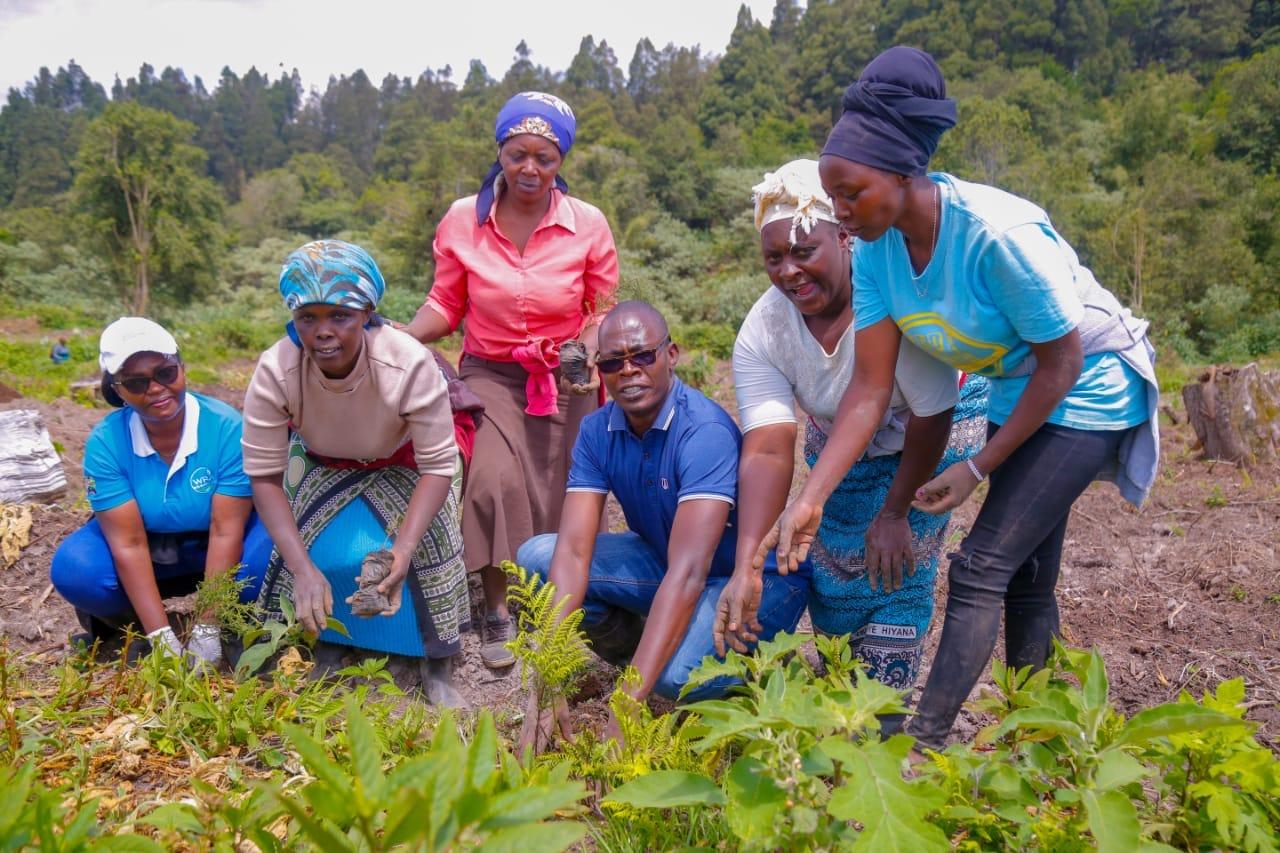
Jopo la watu walio katika eneo la wazi lililozungukwa na uoto wa asili wenye rangi ya kijani kibichi, kuashiria ni eneo litumikalo kwa ajili ya uoteshaji wa miti kwa ajili ya uhifadhi wa misitu.